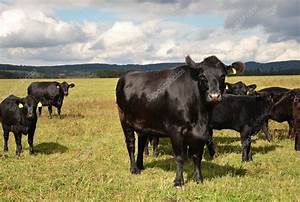
Label: cow